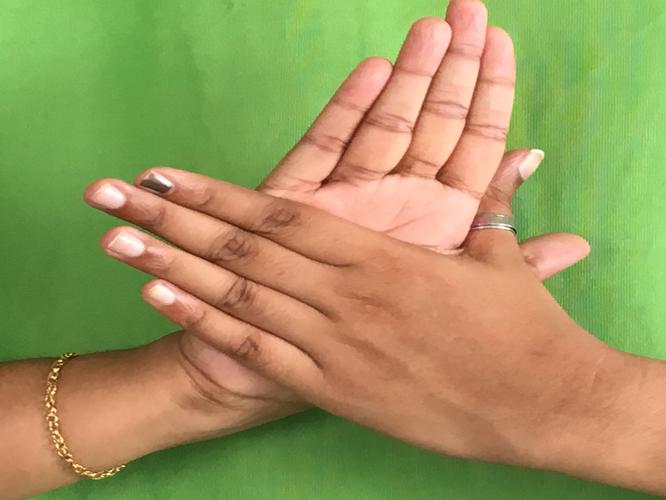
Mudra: Chakra
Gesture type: double_hand